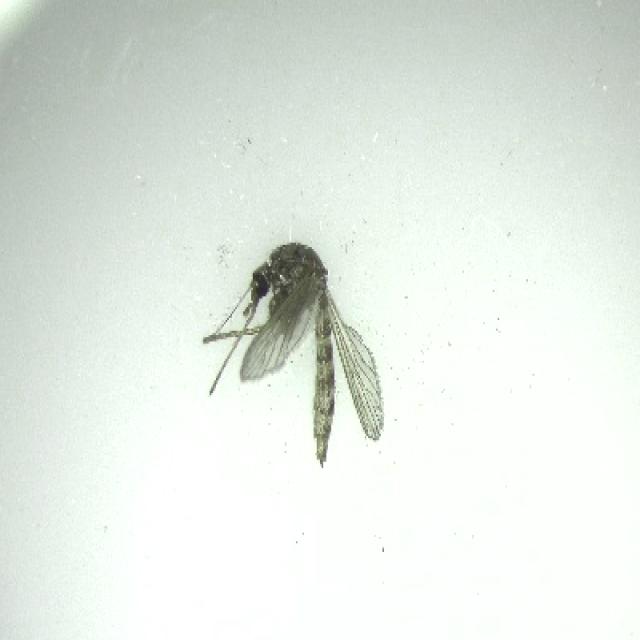
Species: aedes_vexans